Pitts Samson

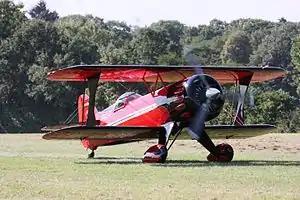

Wolf Aircraft built a replica of the Samson in 1985. Like the original, the replica was powered by a 450 hp R-985 Wasp Junior. This aircraft was also destroyed in a mid-air collision in 2005, killing pilot Bobby Younkin and his airshow partner Jimmy Franklin.